Bač Fortress

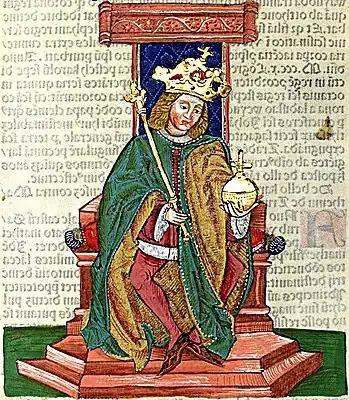
The Fortress was founded by Charles I, King of Hungary

At the beginning of the fourteenth century a dynasty change occurred in the Kingdom of Hungary. and the town prospered during the rule of king Charles Robert I, who started building the modern fortress in 1338–42. The new town (fortress) on Mostonga had the quadrangular tower with six floors, important for the defense of the city. Originally there were 8 towers, various chambers of the county manager, a chapel, guard towers, kitchen, water well, barn, and various other premises, the remains of which stand today.